Paris Themmen

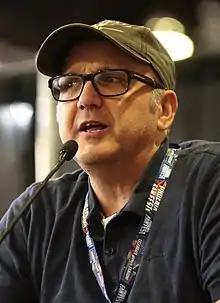
Themmen in 2017

Paris Themmen (born June 25, 1959) is an American actor who started his career as a child actor. He is best known for his role as Mike Teevee in "Willy Wonka & the Chocolate Factory". After leaving acting, he worked in business as a real estate broker and casting director.